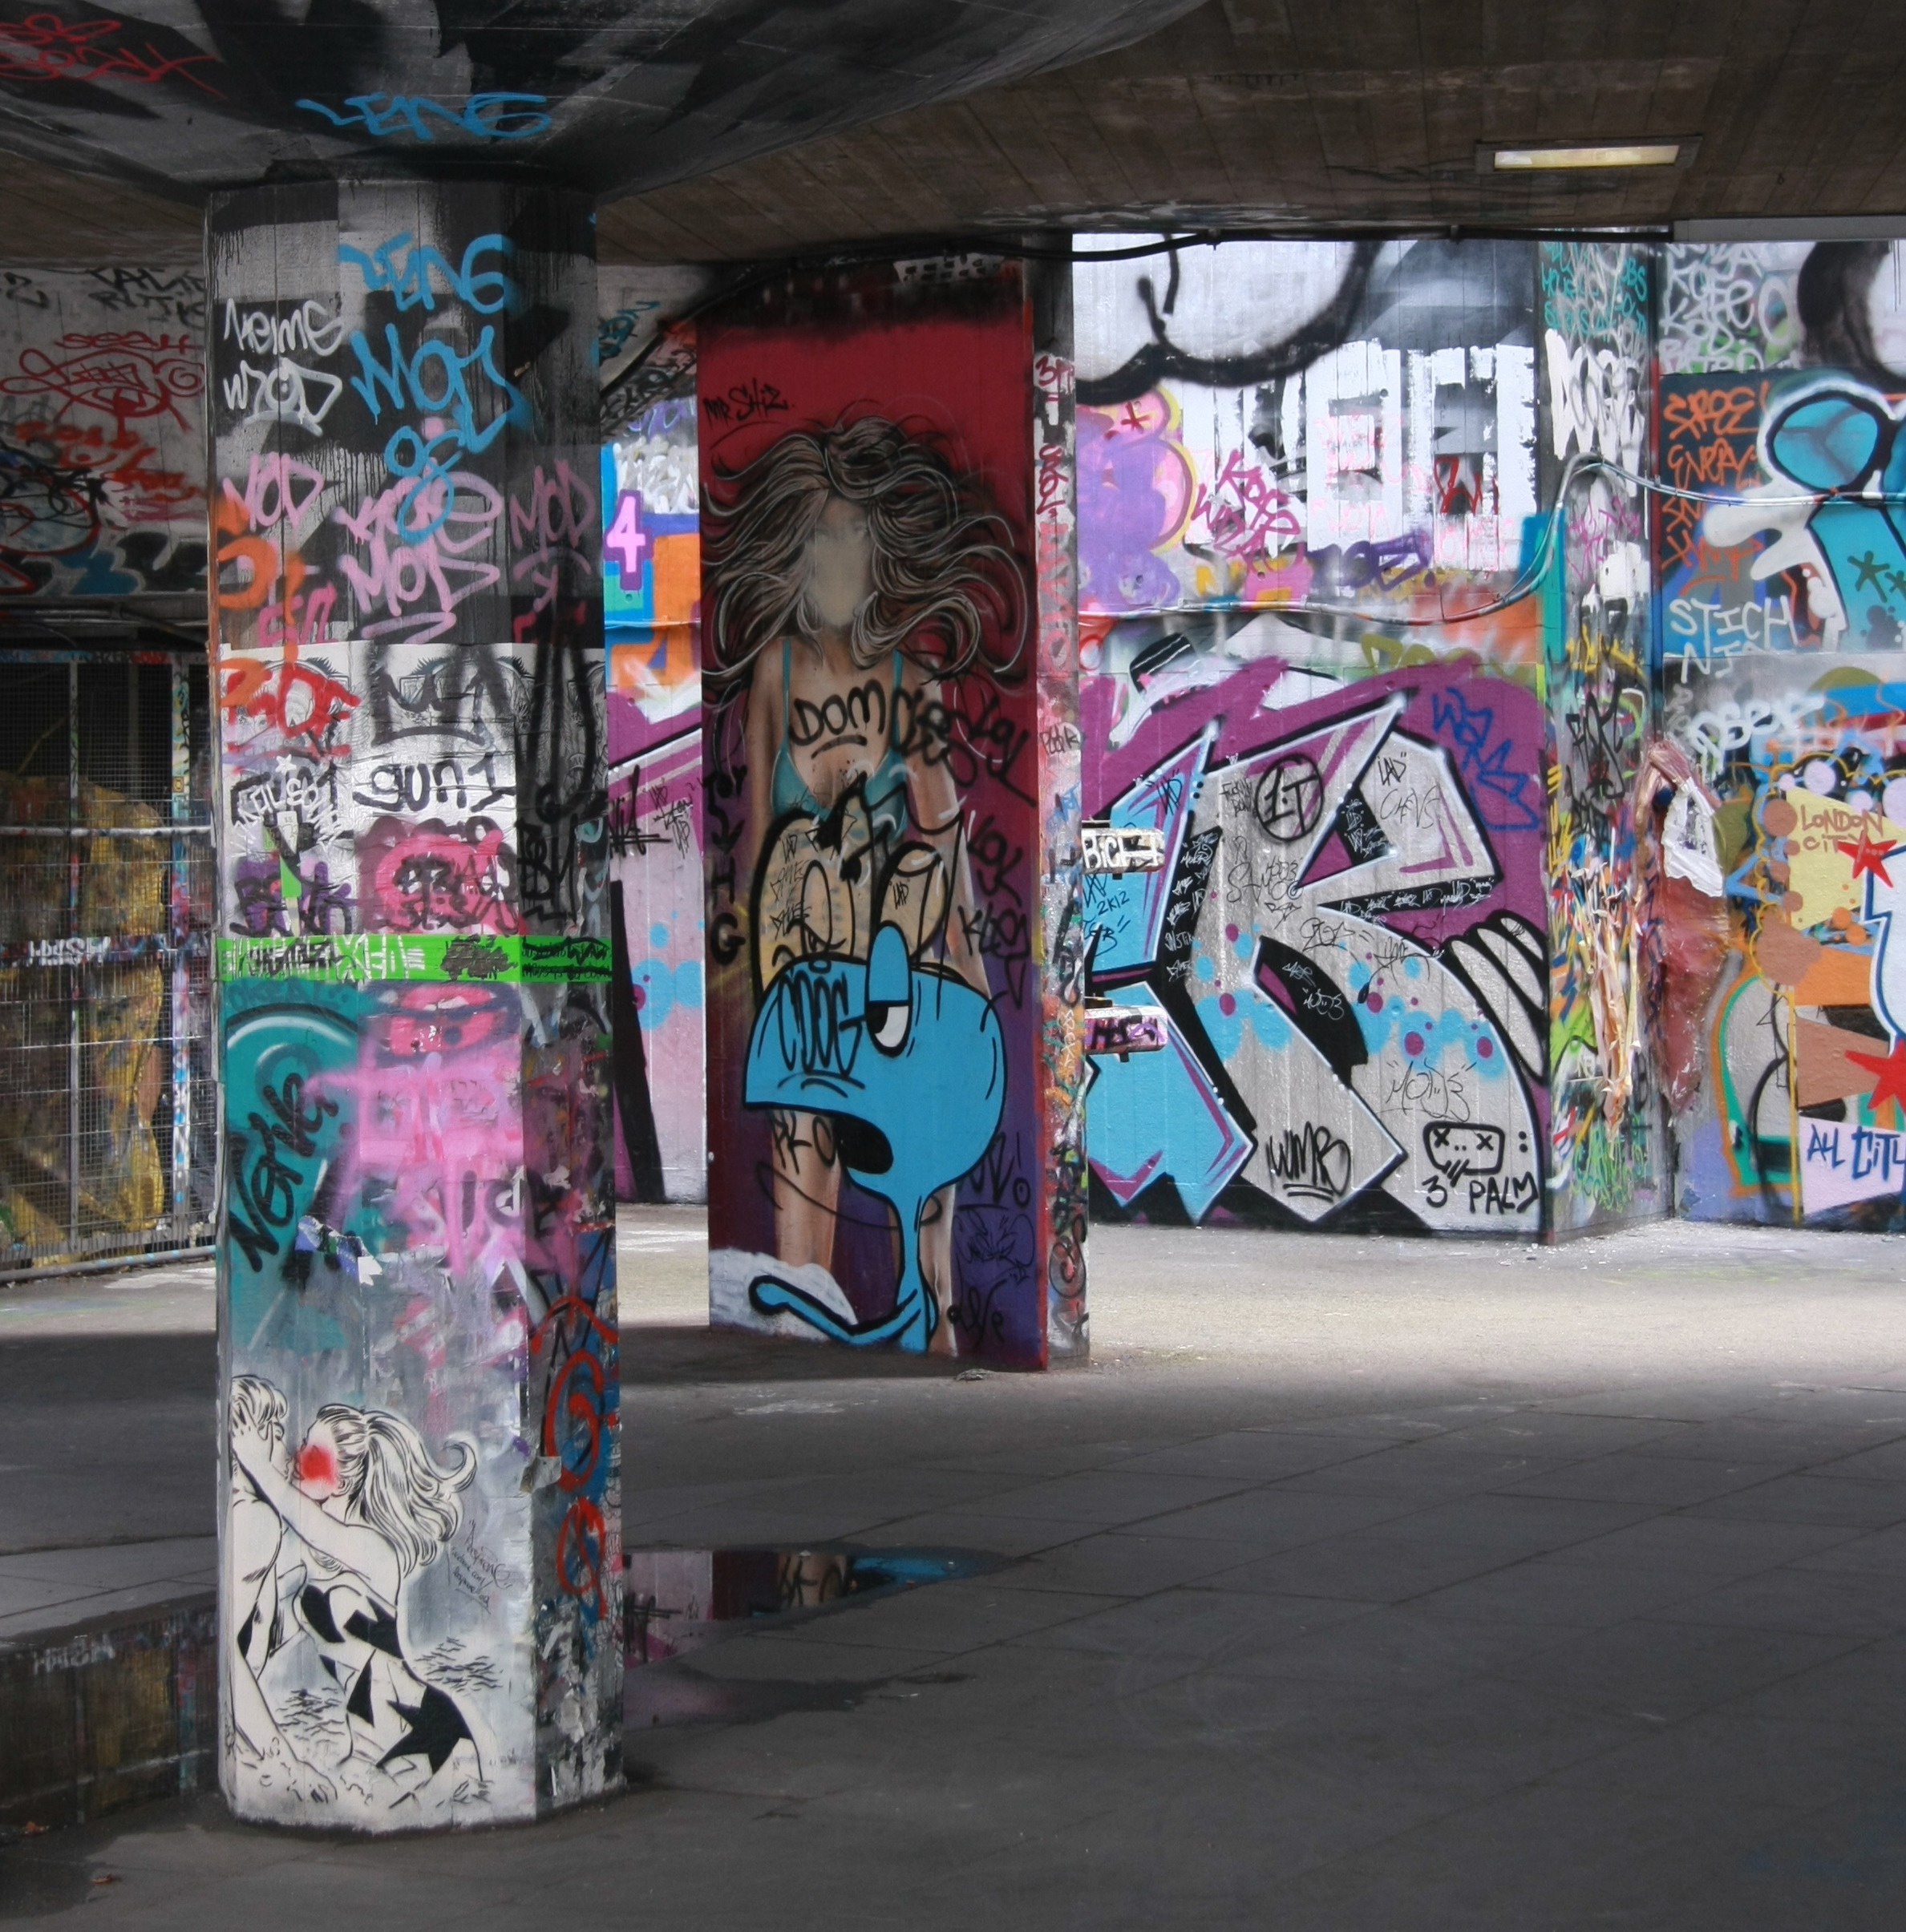
road, street, city, urban, underground, spray, color, artist, paint, colorful, graffiti, artwork, street art, london, art, infrastructure, mural, multi coloured, urban area